U.S. Air Force aeronautical rating

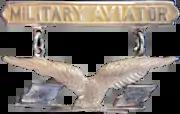
"Military Aviator" badge, 1913

War Department General Order No. 39, dated 27 May 1913, certified 24 officers including Arnold as "qualified", and authorized issuance of a certificate and badge. A number of designs for the badge were considered before the War Department chose that of an eagle holding Signal Corps flags in its talons, suspended from a bar embossed with "Military Aviator", and had the dies manufactured. A group of 14 aviators still detailed to the Signal Corps was recommended on 29 September 1913 to receive the badge, and the two gold proofs were issued 16 October 1913, to Captain Charles DeF. Chandler and Lt. Thomas D. Milling, both of whom had also received the first ratings with Arnold on 5 July 1912. All 24 officers certified by G.O. 39, or their survivors, were eventually issued the badge.